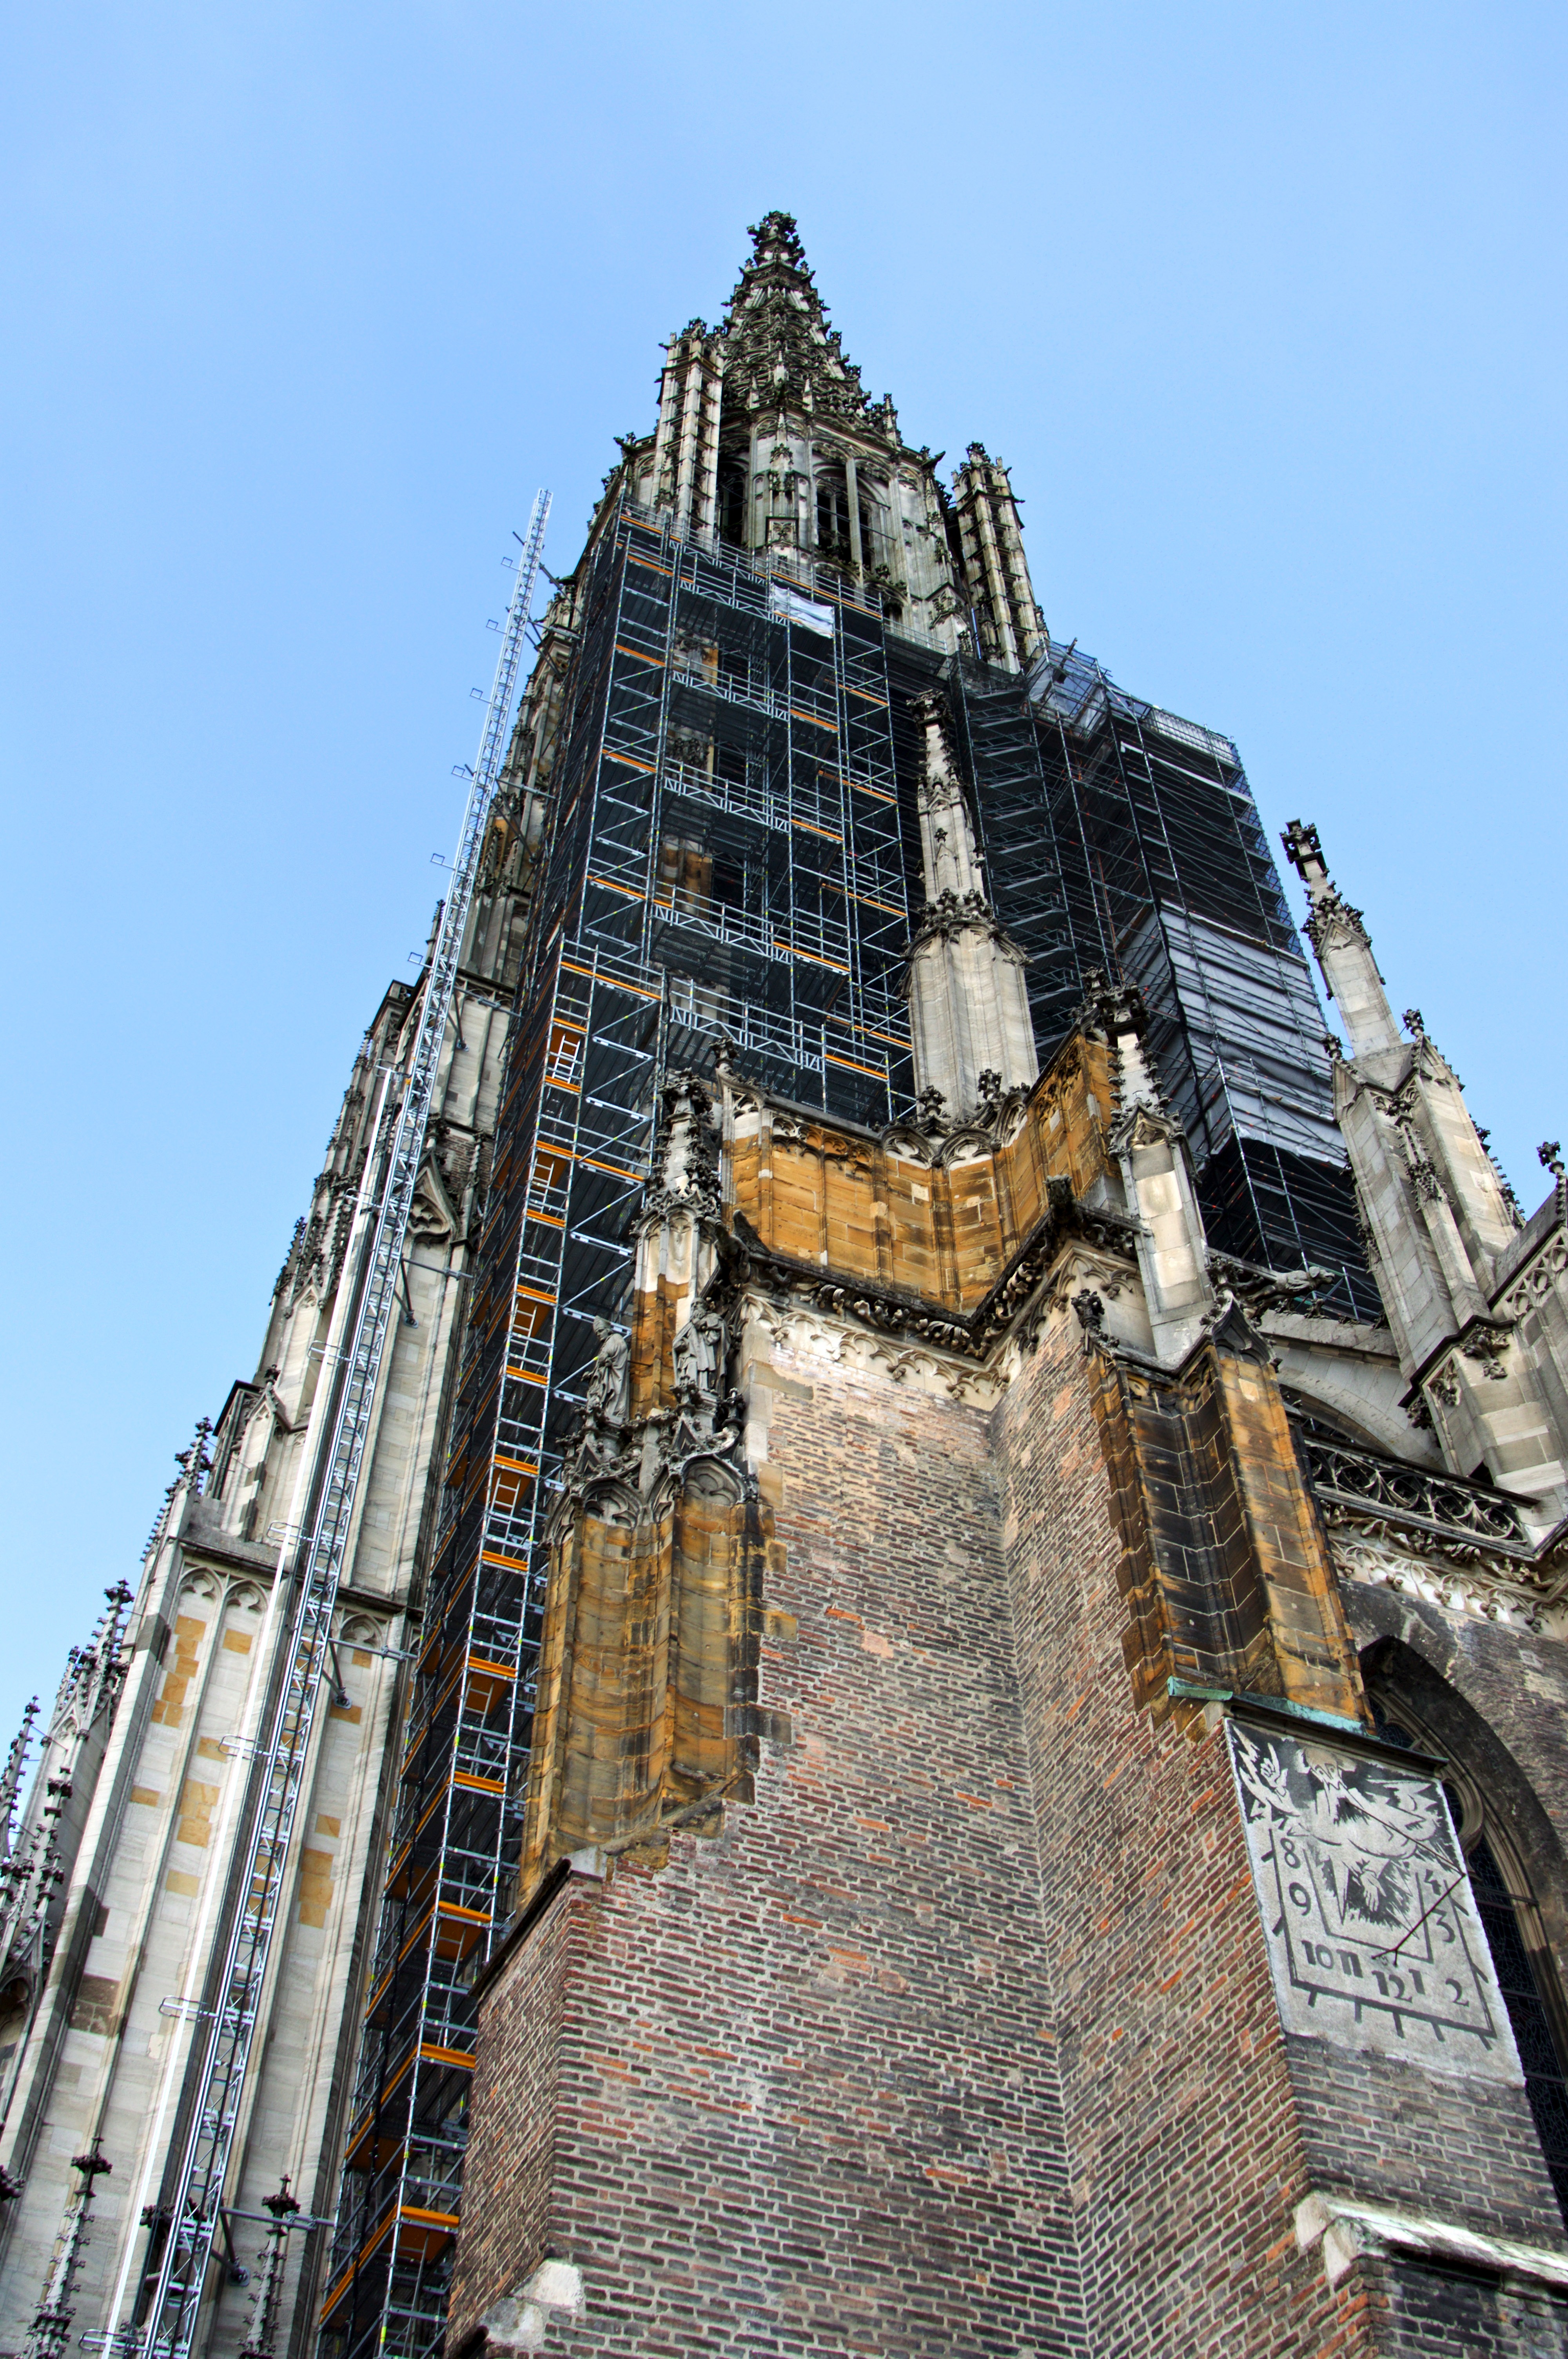
architecture, building, skyscraper, cityscape, downtown, tower, landmark, facade, church, cathedral, tower block, gothic, place of worship, height, places of interest, spire, germany, scaffolding, site, metropolis, ulm, imposing, large church, tours, ulm cathedral, highest church tower, evangelical church, urban area, metropolitan area